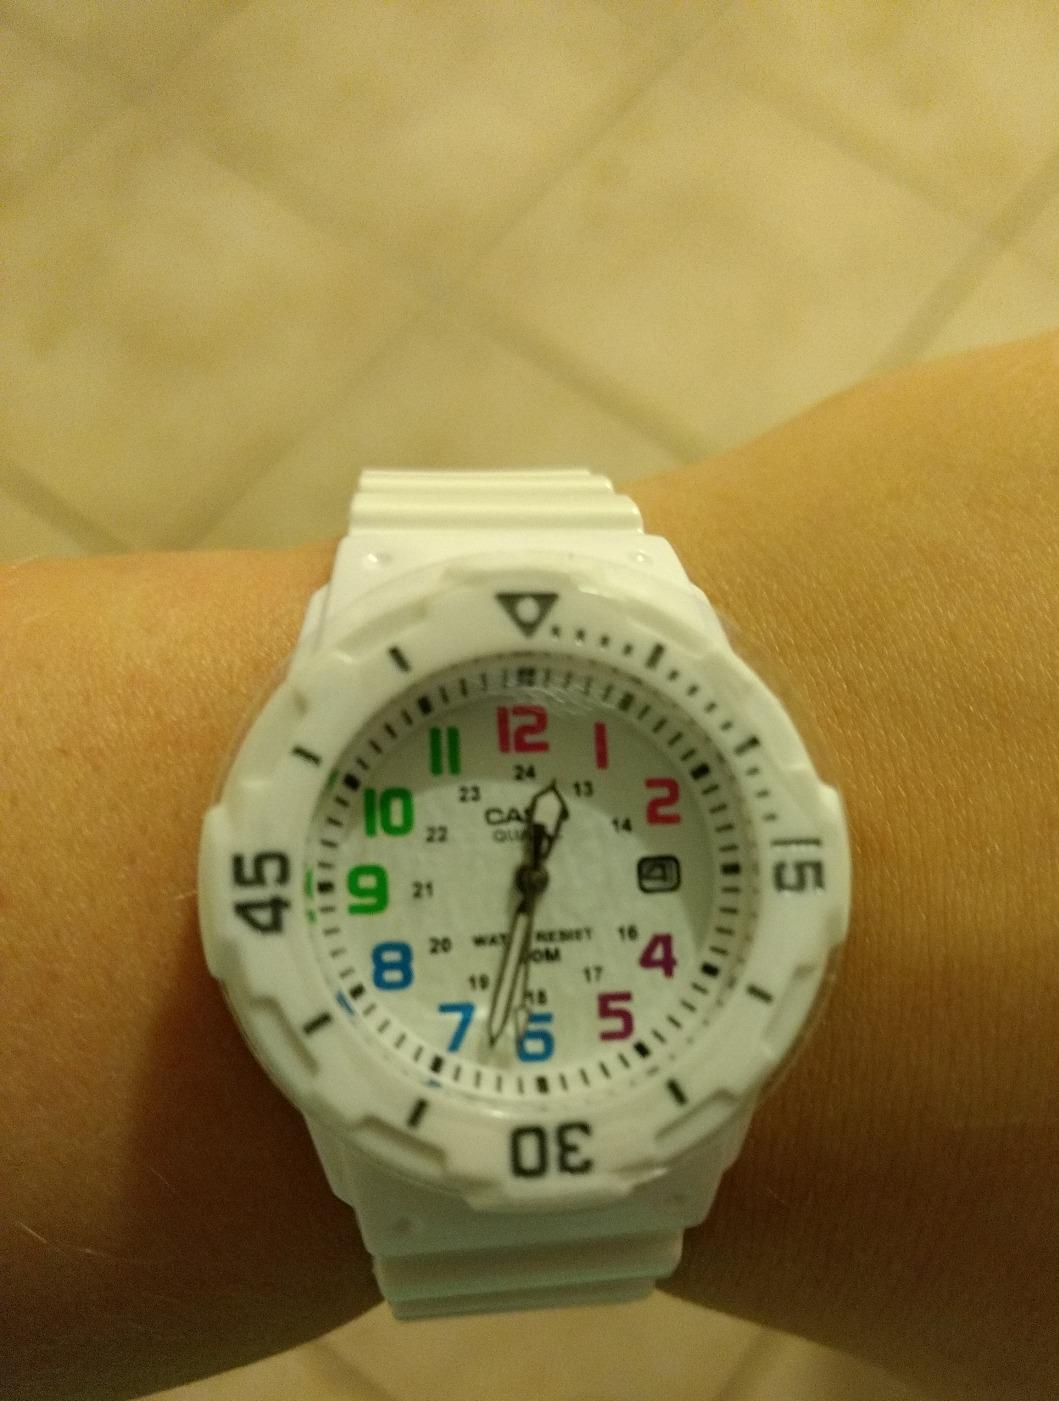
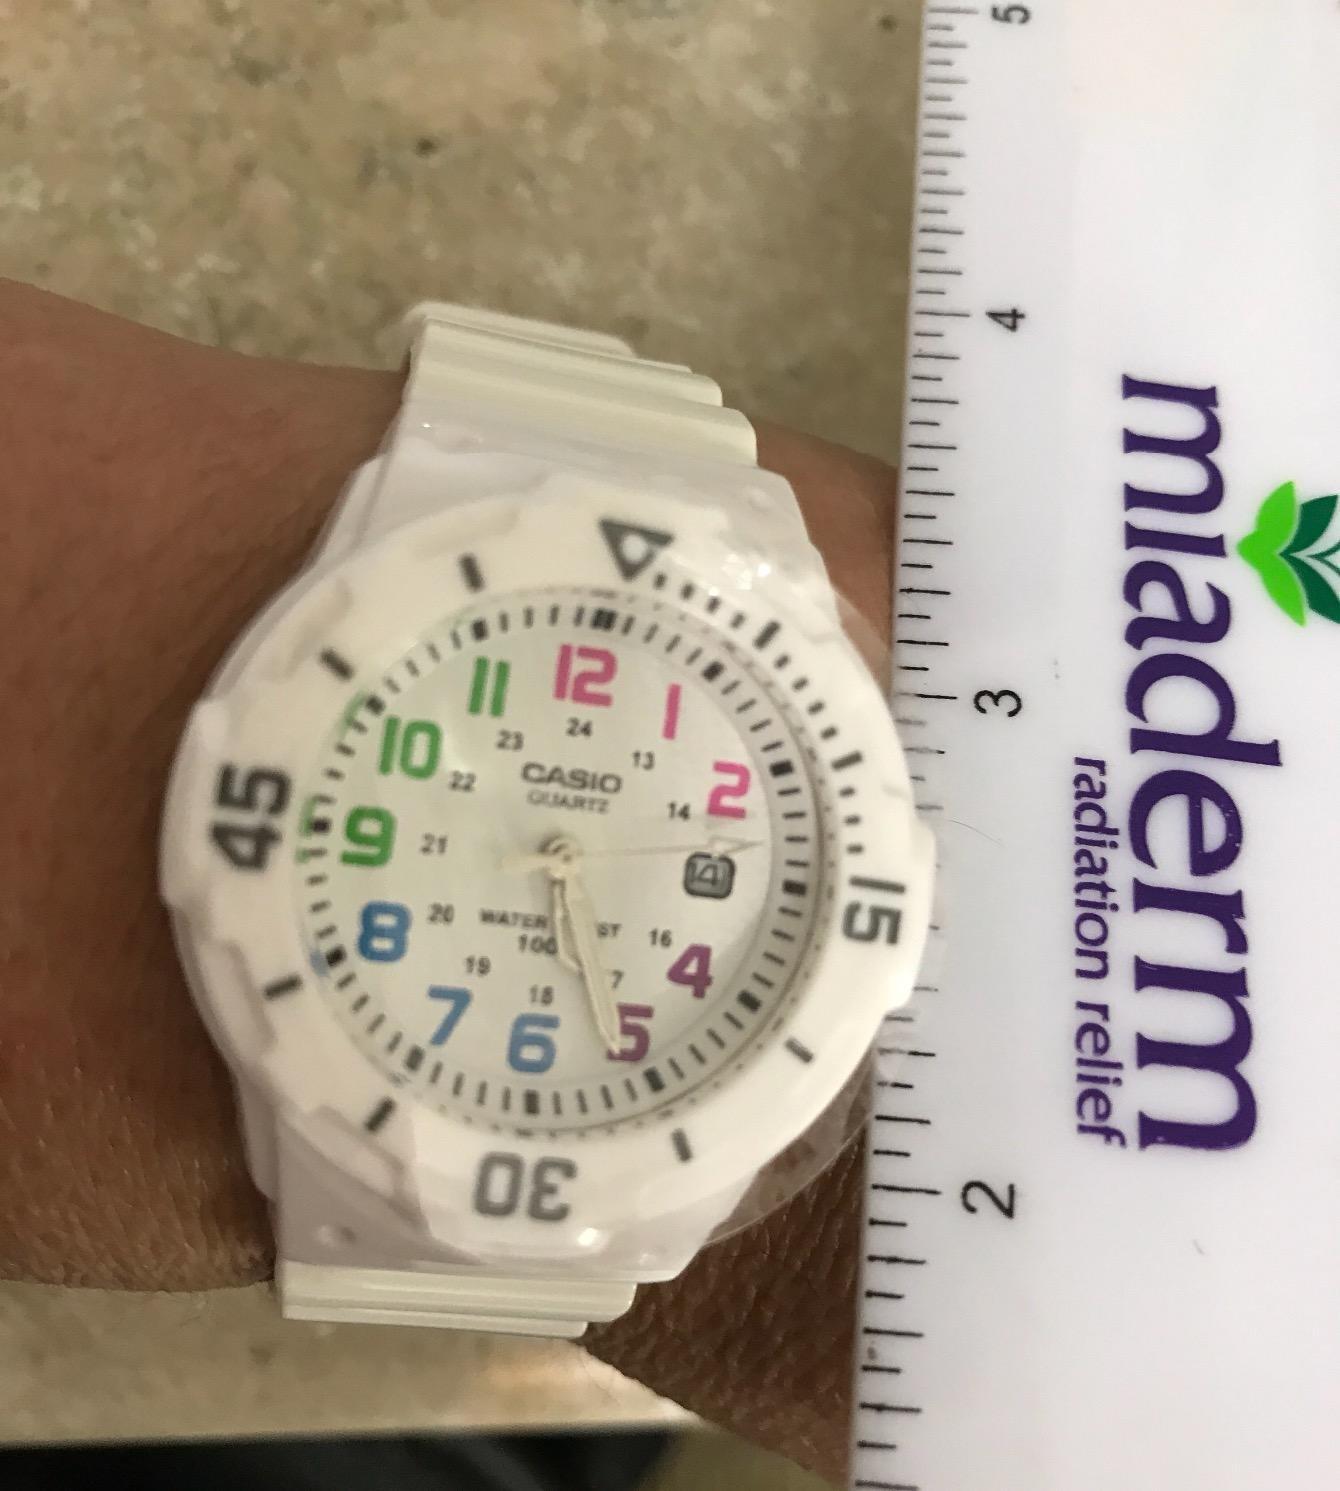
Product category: accessories_watch
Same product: yes